Casanova's Big Night

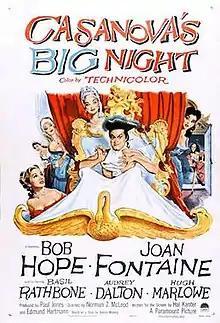
1954 US Theatrical Poster

Casanova's Big Night is a 1954 American comedy film starring Bob Hope and Joan Fontaine, which is a spoof of swashbuckling historical adventure films. It was directed by Norman Z. McLeod.